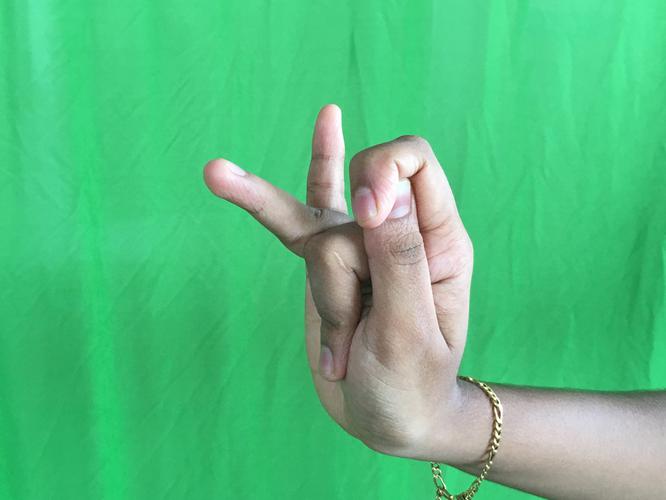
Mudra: Katakamukha_3
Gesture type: single_hand